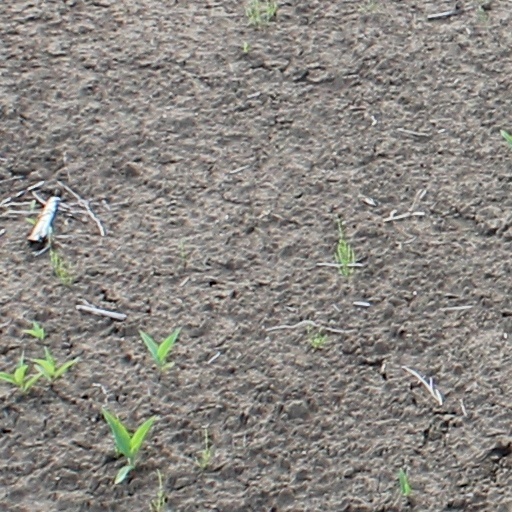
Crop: wheat